Marvin Newton House

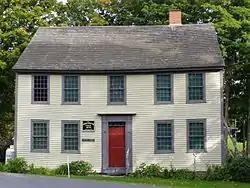

The Marvin Newton House is a historic house museum on Ridge Road in the Brookfield Center village of Brookfield, Vermont. Built about 1835, it is a fine example of vernacular late Federal period architecture. It was given to the local historical society by descendants of Marvin Newton, the likely builder, in 1937, and has been a museum property since them. It is open on limited weekends during summer months. It was listed on the National Register of Historic Places in 1980.